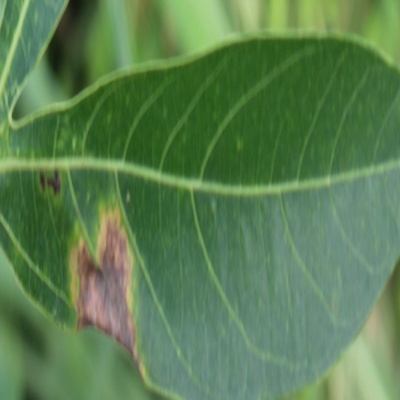
Crop: Cassava
Condition: bacterial blight